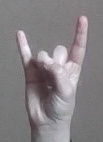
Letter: la